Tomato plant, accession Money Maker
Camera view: vertical (180 deg); turntable rotation: 60 degrees
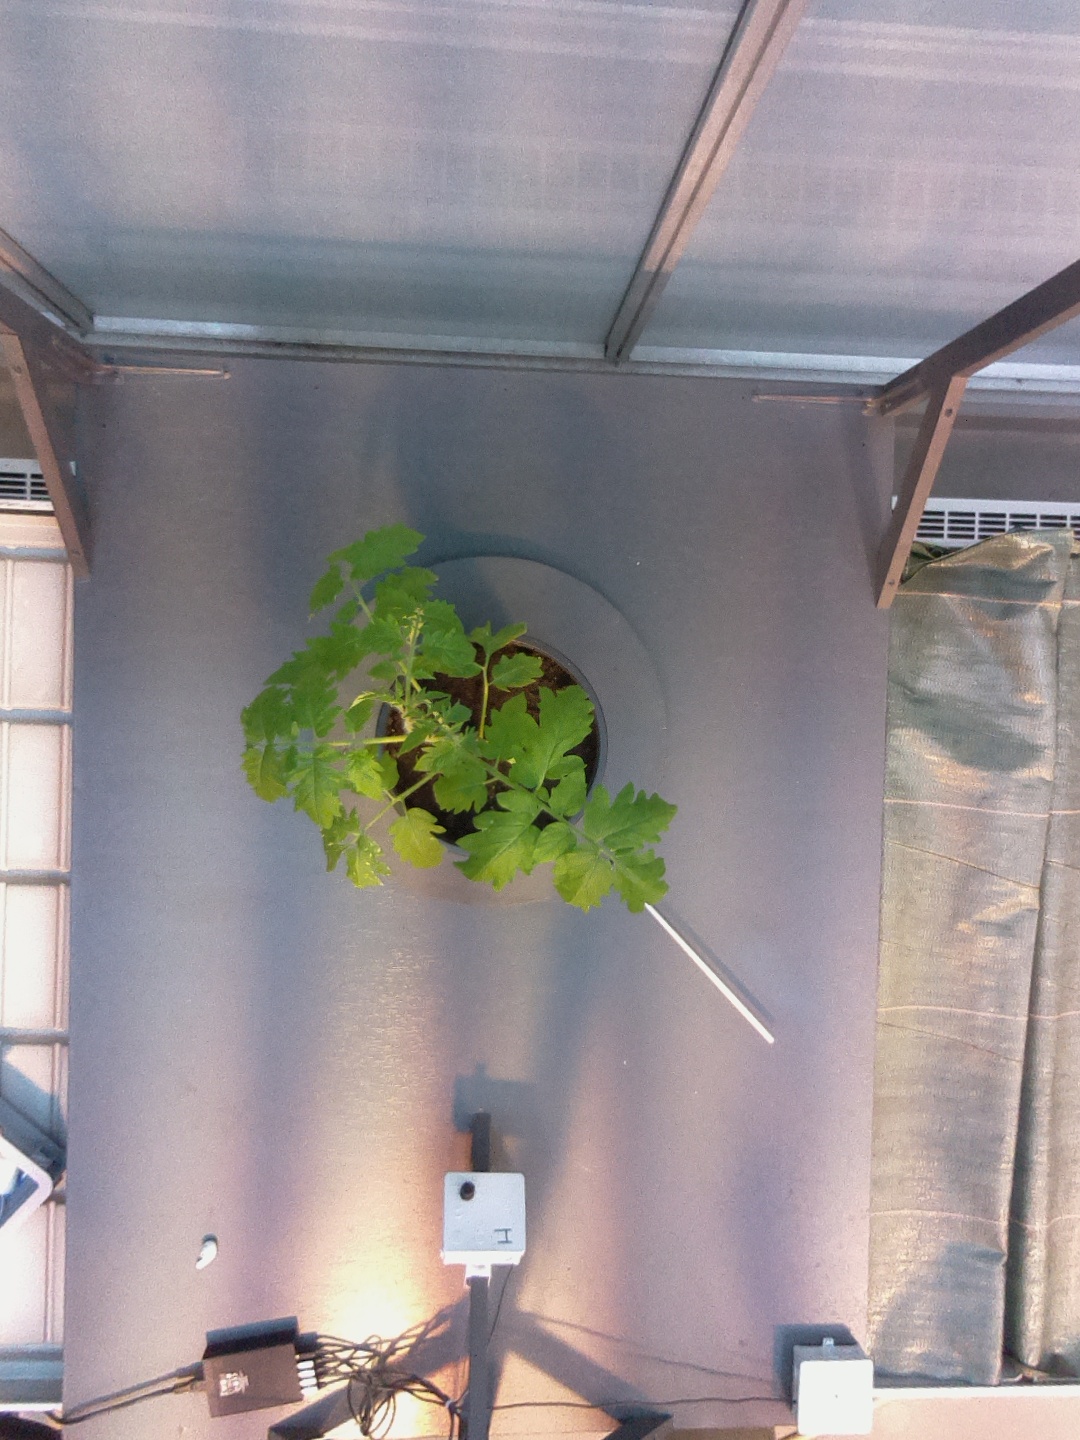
BBCH growth stage 13: 6 of true leaves visible